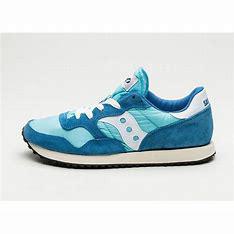
Brand: Saucony
Model: DXN